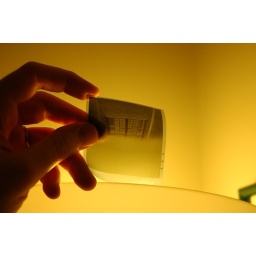
Inspecting a Pyrocat-MC negative over a floor lamp in my study.